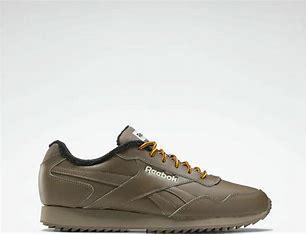
Brand: Reebok
Model: Royal Glide Ripple